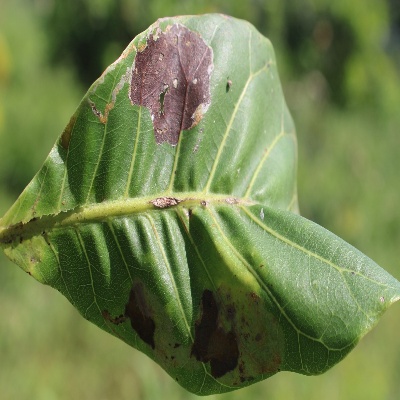
Crop: Cashew
Condition: leaf miner